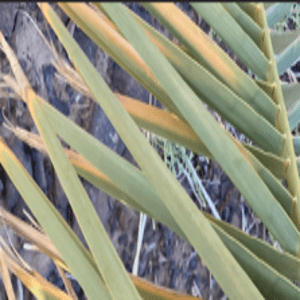
Label: Magnesium Deficiency